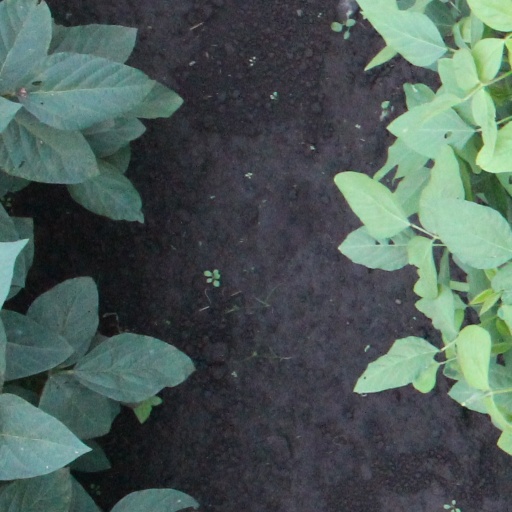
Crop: soybean